Playmates (novel)

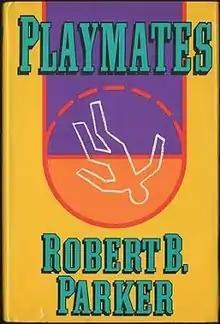
First edition (publ. G.P. Putnam's Sons)

Playmates is the 16th book in Robert B. Parker's Spenser series and first published in 1989.